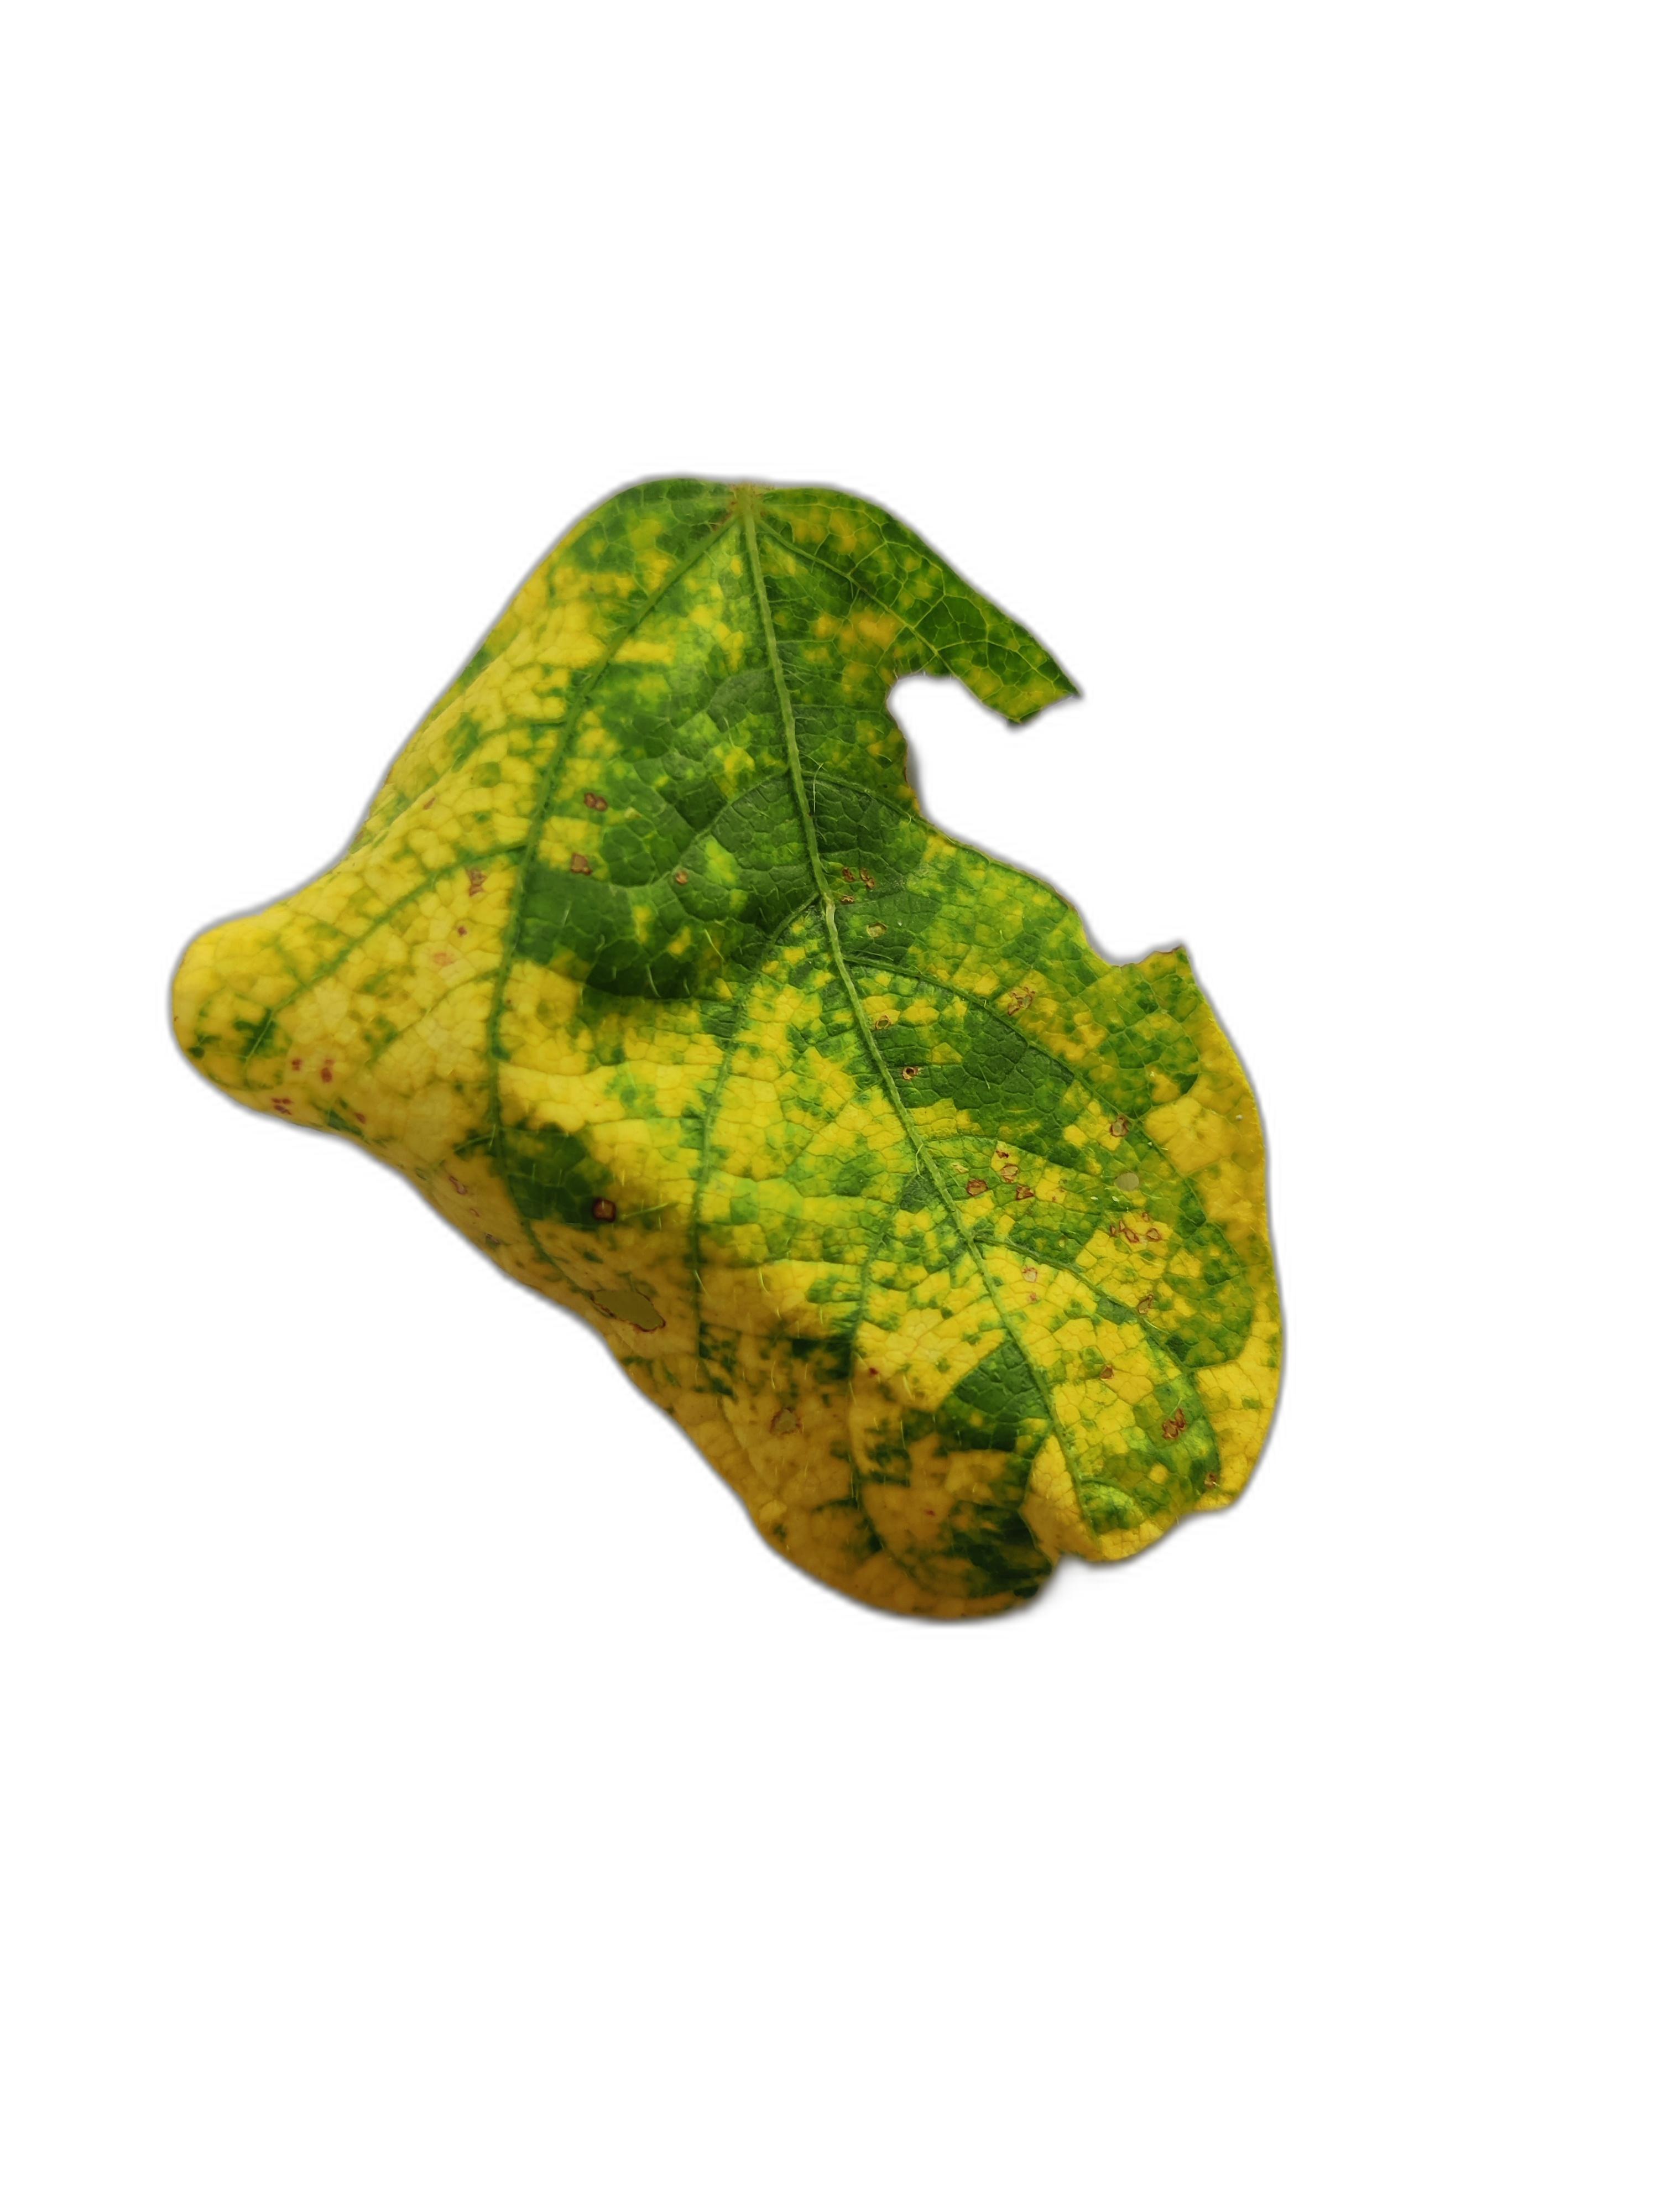
Label: Yellow Mosaic